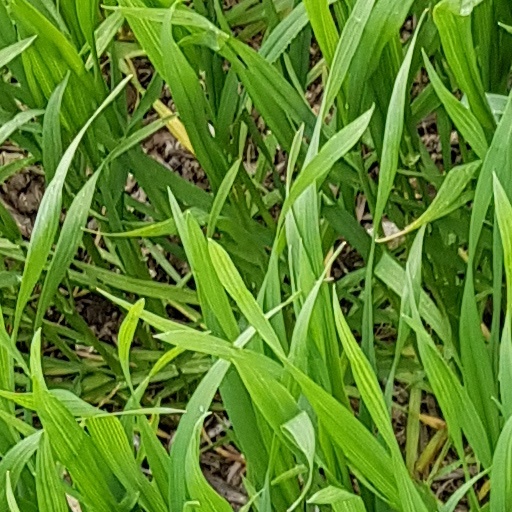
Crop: wheat